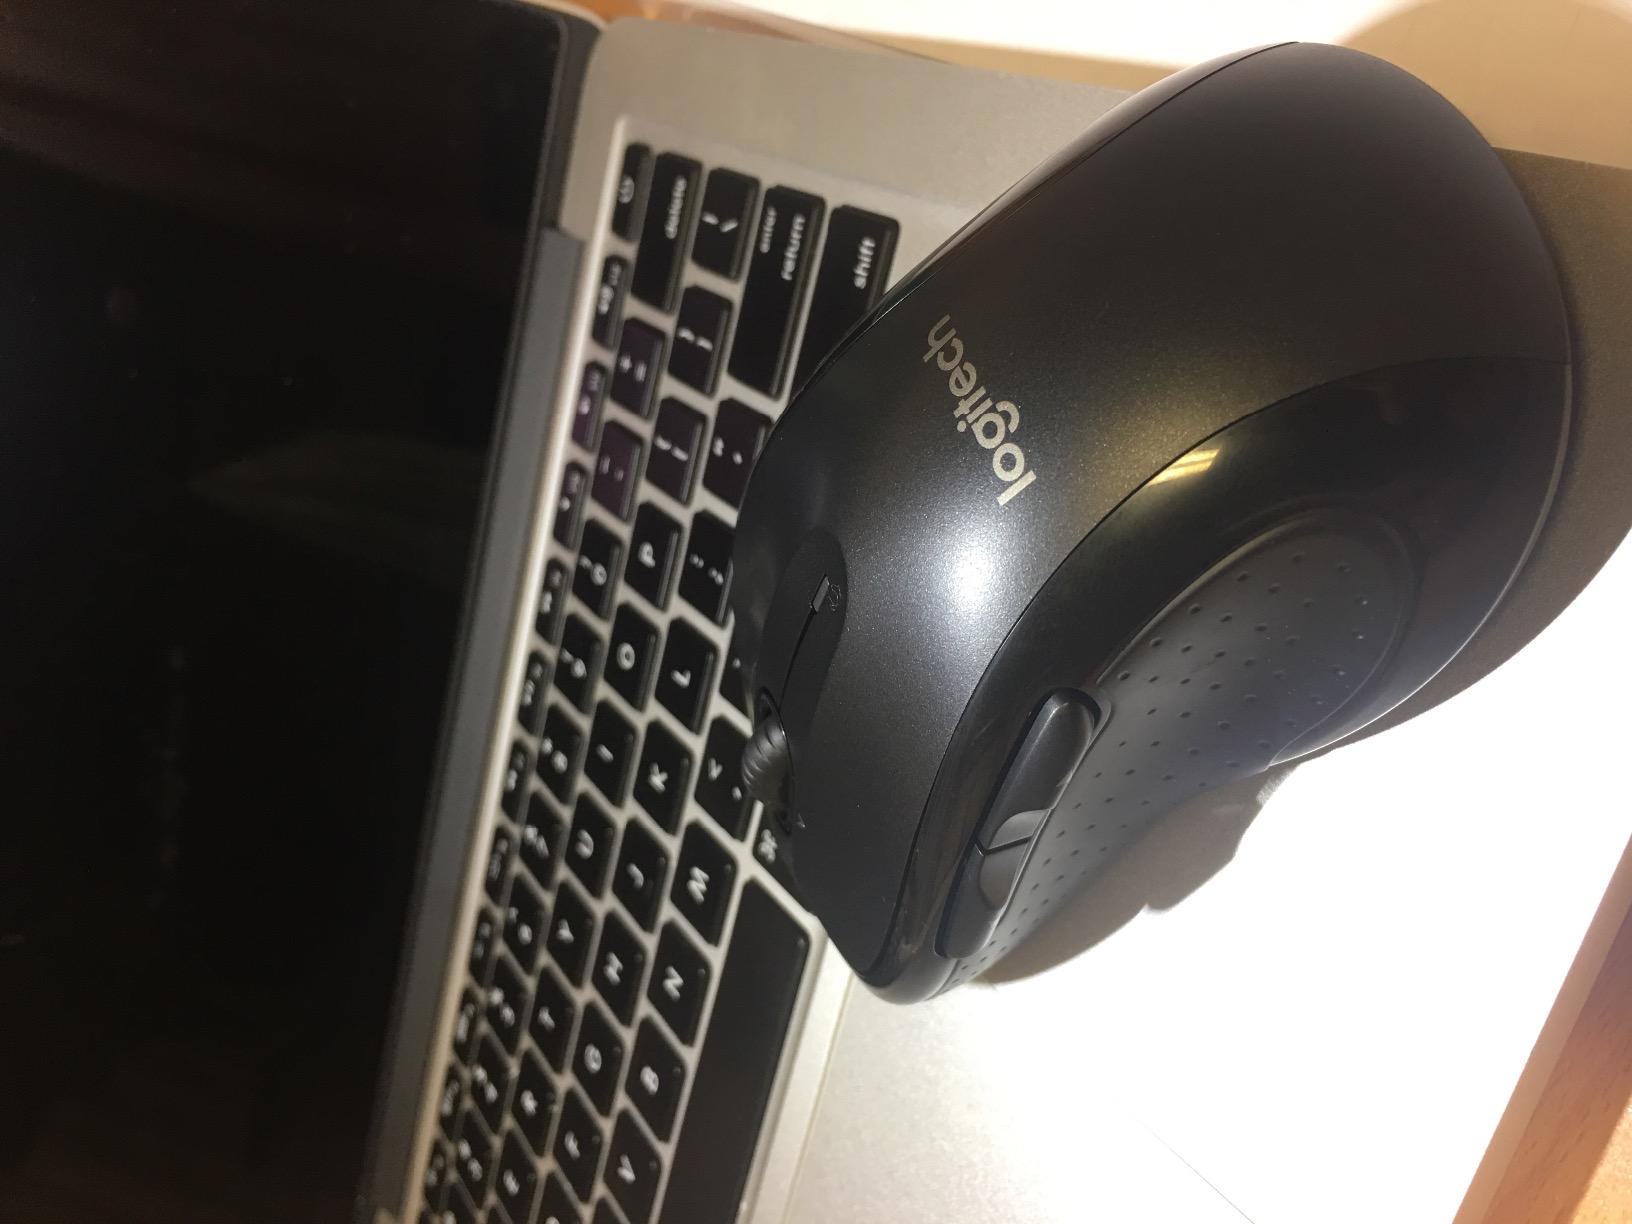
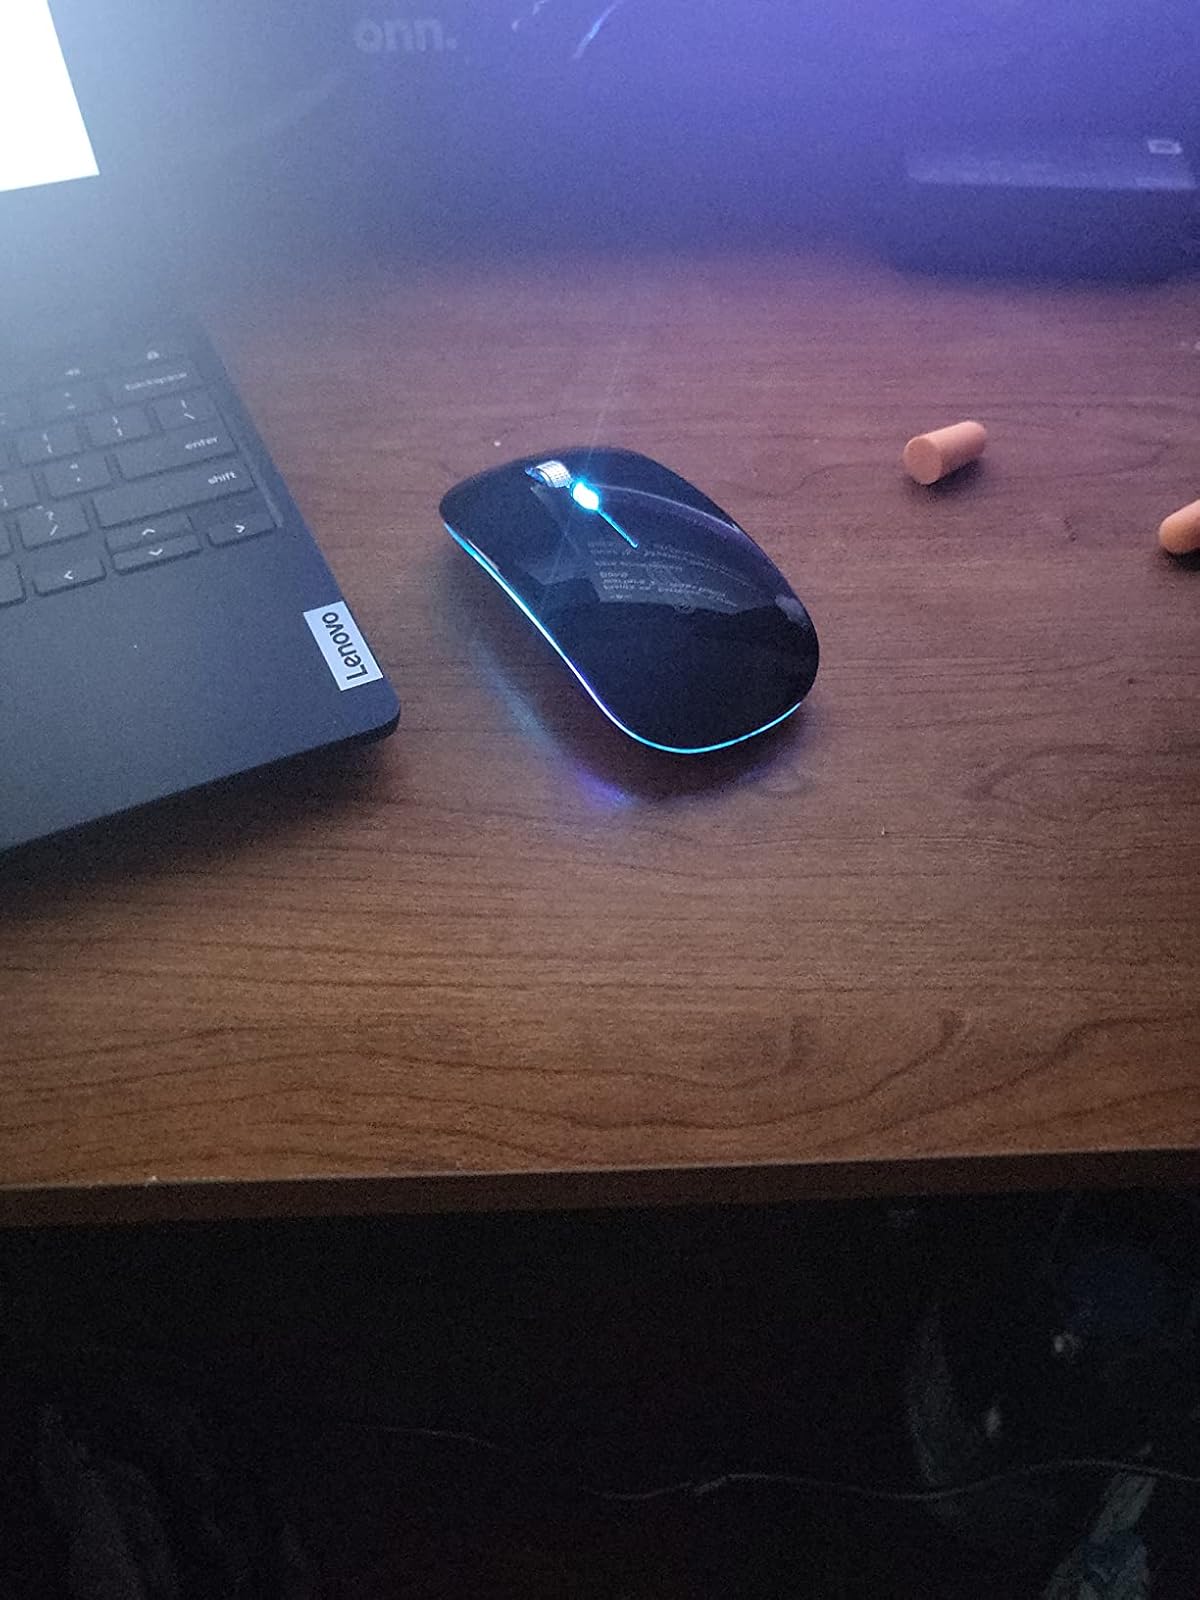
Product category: mouse
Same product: no